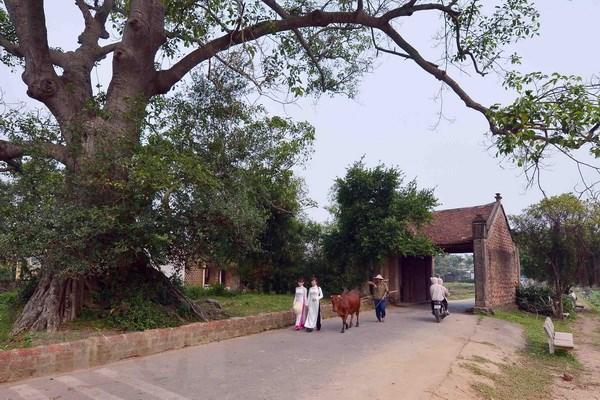
người phụ nữ đi bộ đằng sau con bò là người chăn bò